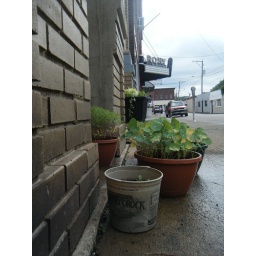
A street in Clendenin, butter bowl flowers...